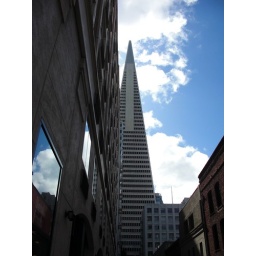
I just realized that I caught a nice reflection of the clouds in the window here.